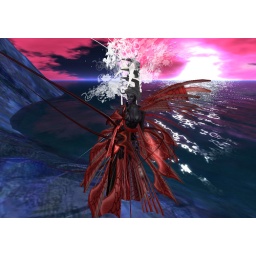
A black swan in Hong-Kong